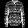
Label: Shirt